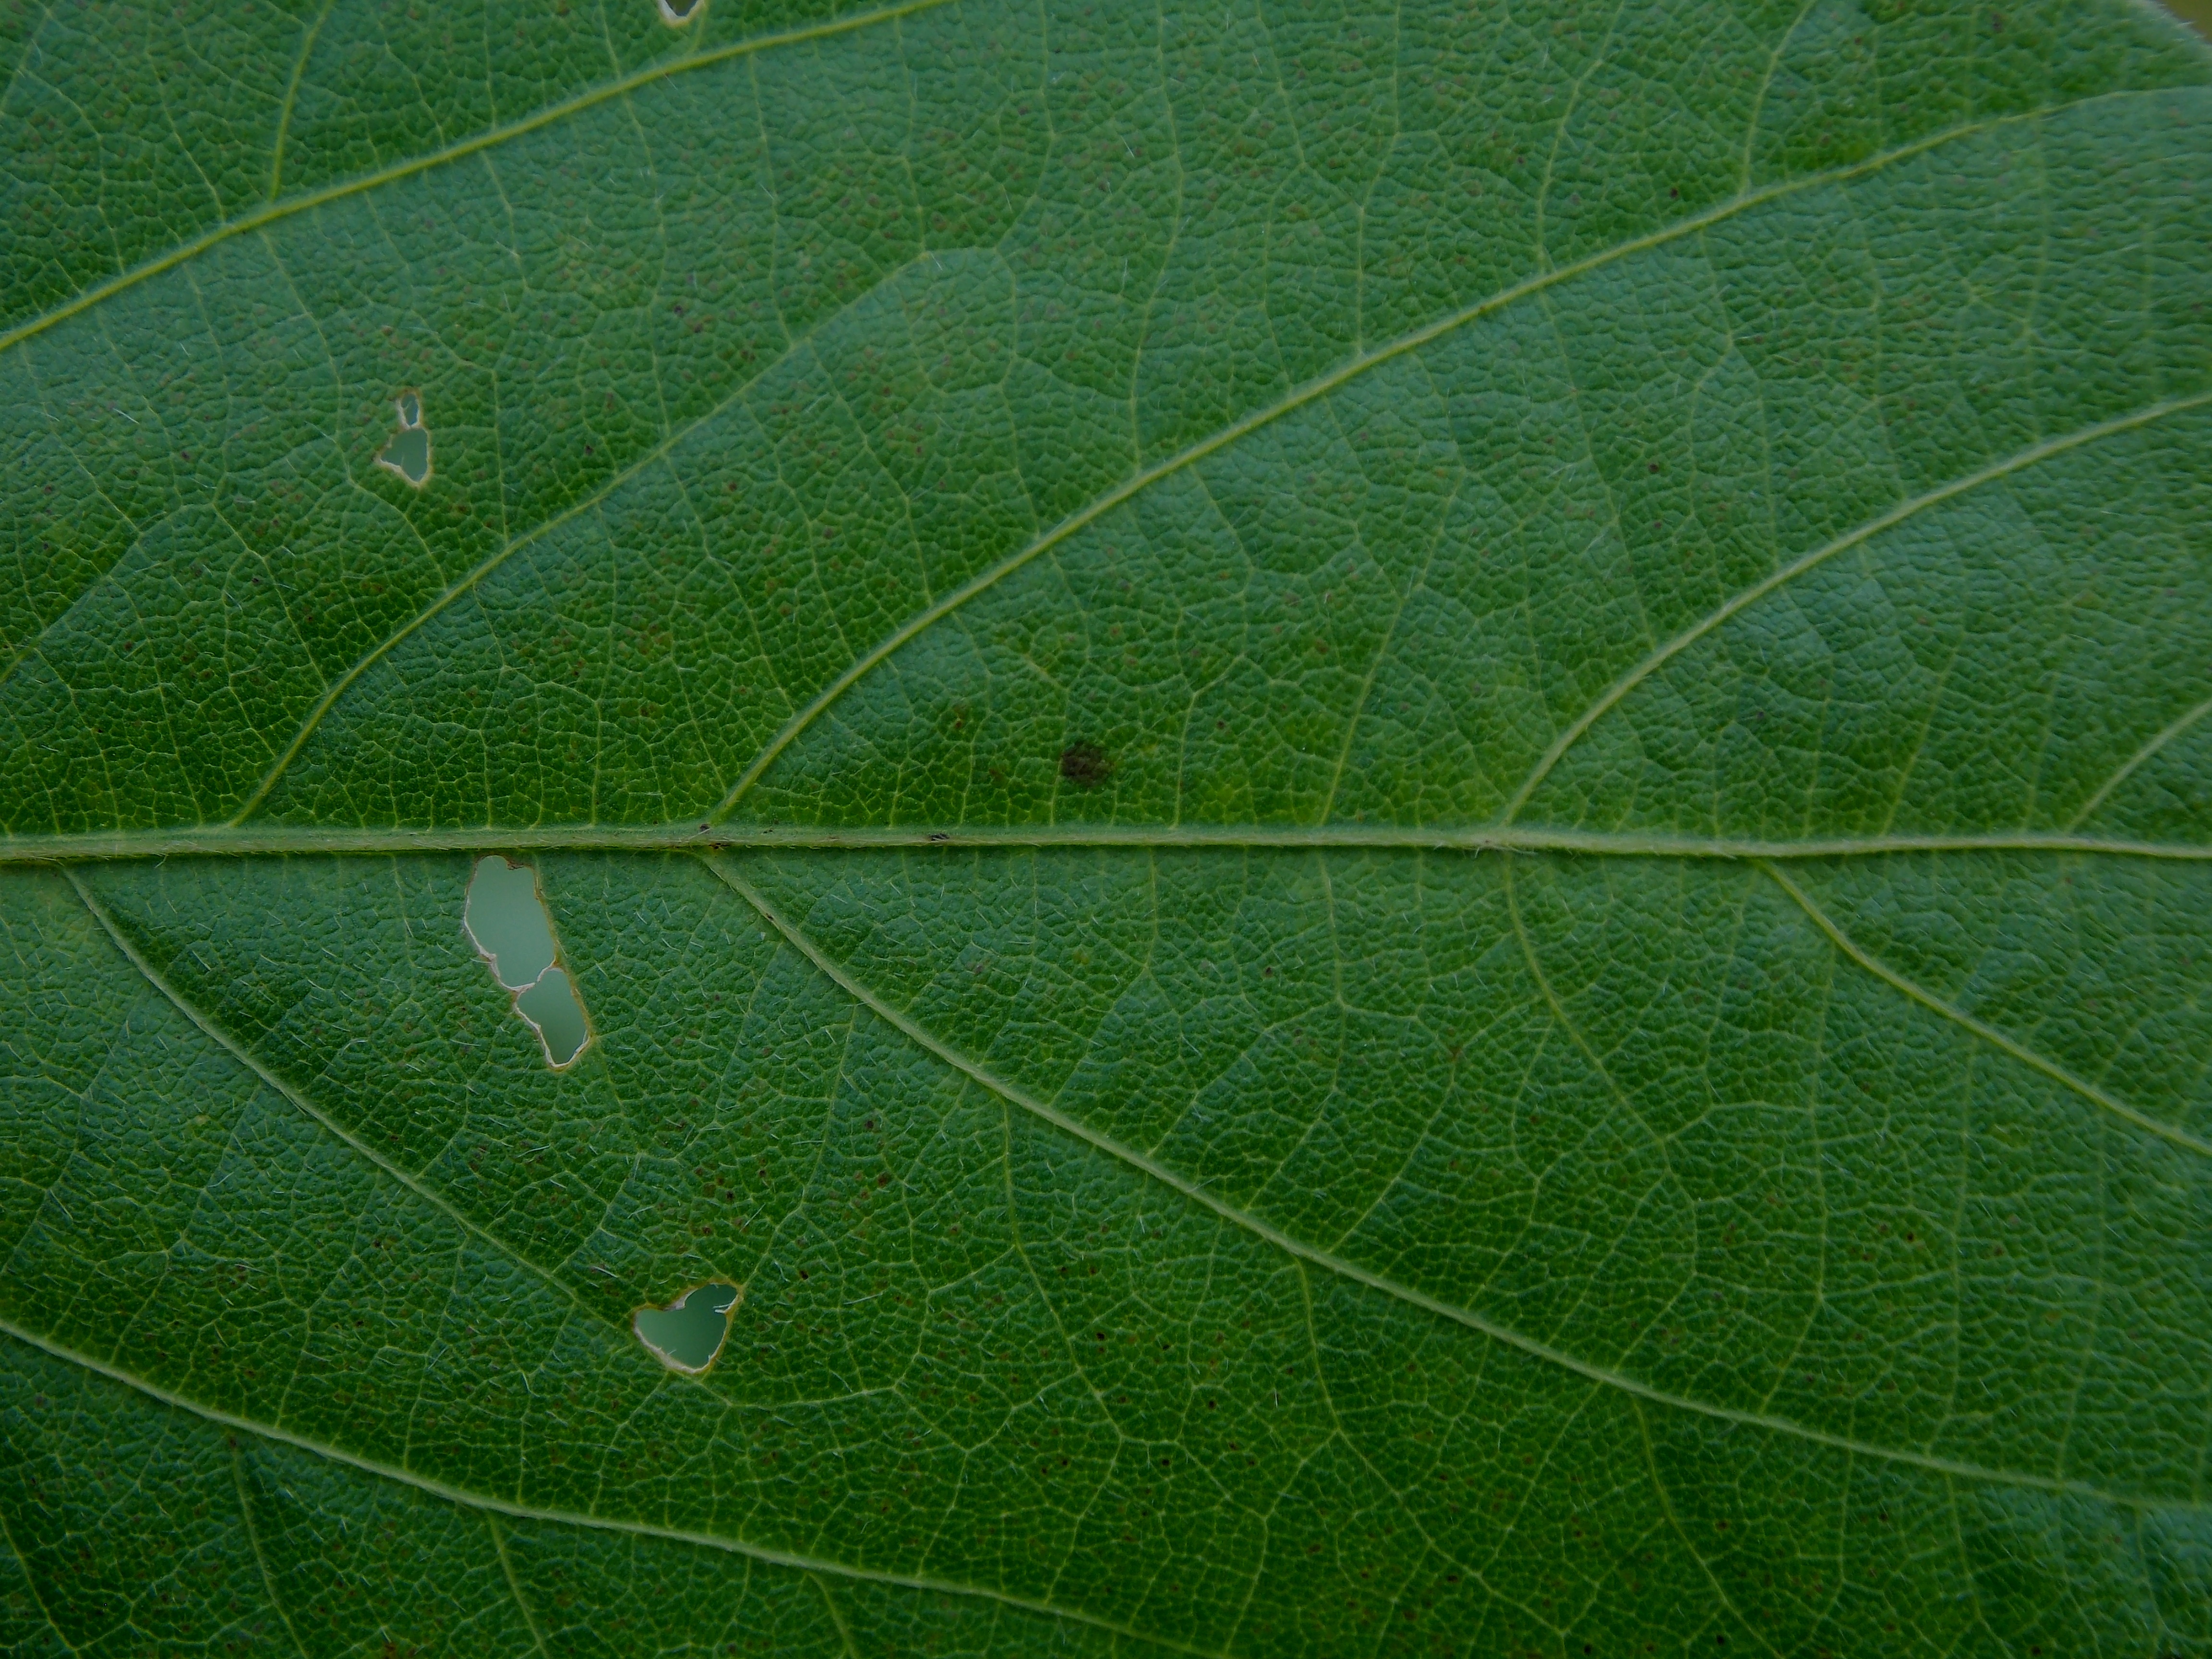
Label: Disease